43rd Battalion (Australia)

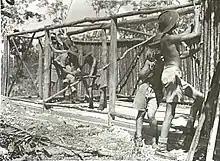
Soldiers from the 43rd Battalion at Berry Springs, Northern Territory, in November 1942

For the next two years, the battalion fought in the trenches along the Western Front in France and Belgium, taking part in several major battles. Its first significant action came during the Battle of Messines in June 1917, as part of the successful, but costly, effort to capture the Wytschaete–Messines Ridge near the salient that had developed in the frontline around Ypres. Later, in October 1917, the 43rd took part the Third Battle of Ypres, attacking around Broodseinde at the start of the month and then around Passchendaele a week later. During the fighting around Broodseinde, the 43rd formed part of the 3rd Division's spearhead and was successful in helping them advance over , while during the attack on Passchendaele the battalion formed part of the divisional reserve along with the rest of the 11th Brigade and was committed to the front line late after the assaulting forces were forced to retire after their initial gains were negated by German attacks on the division's flank.